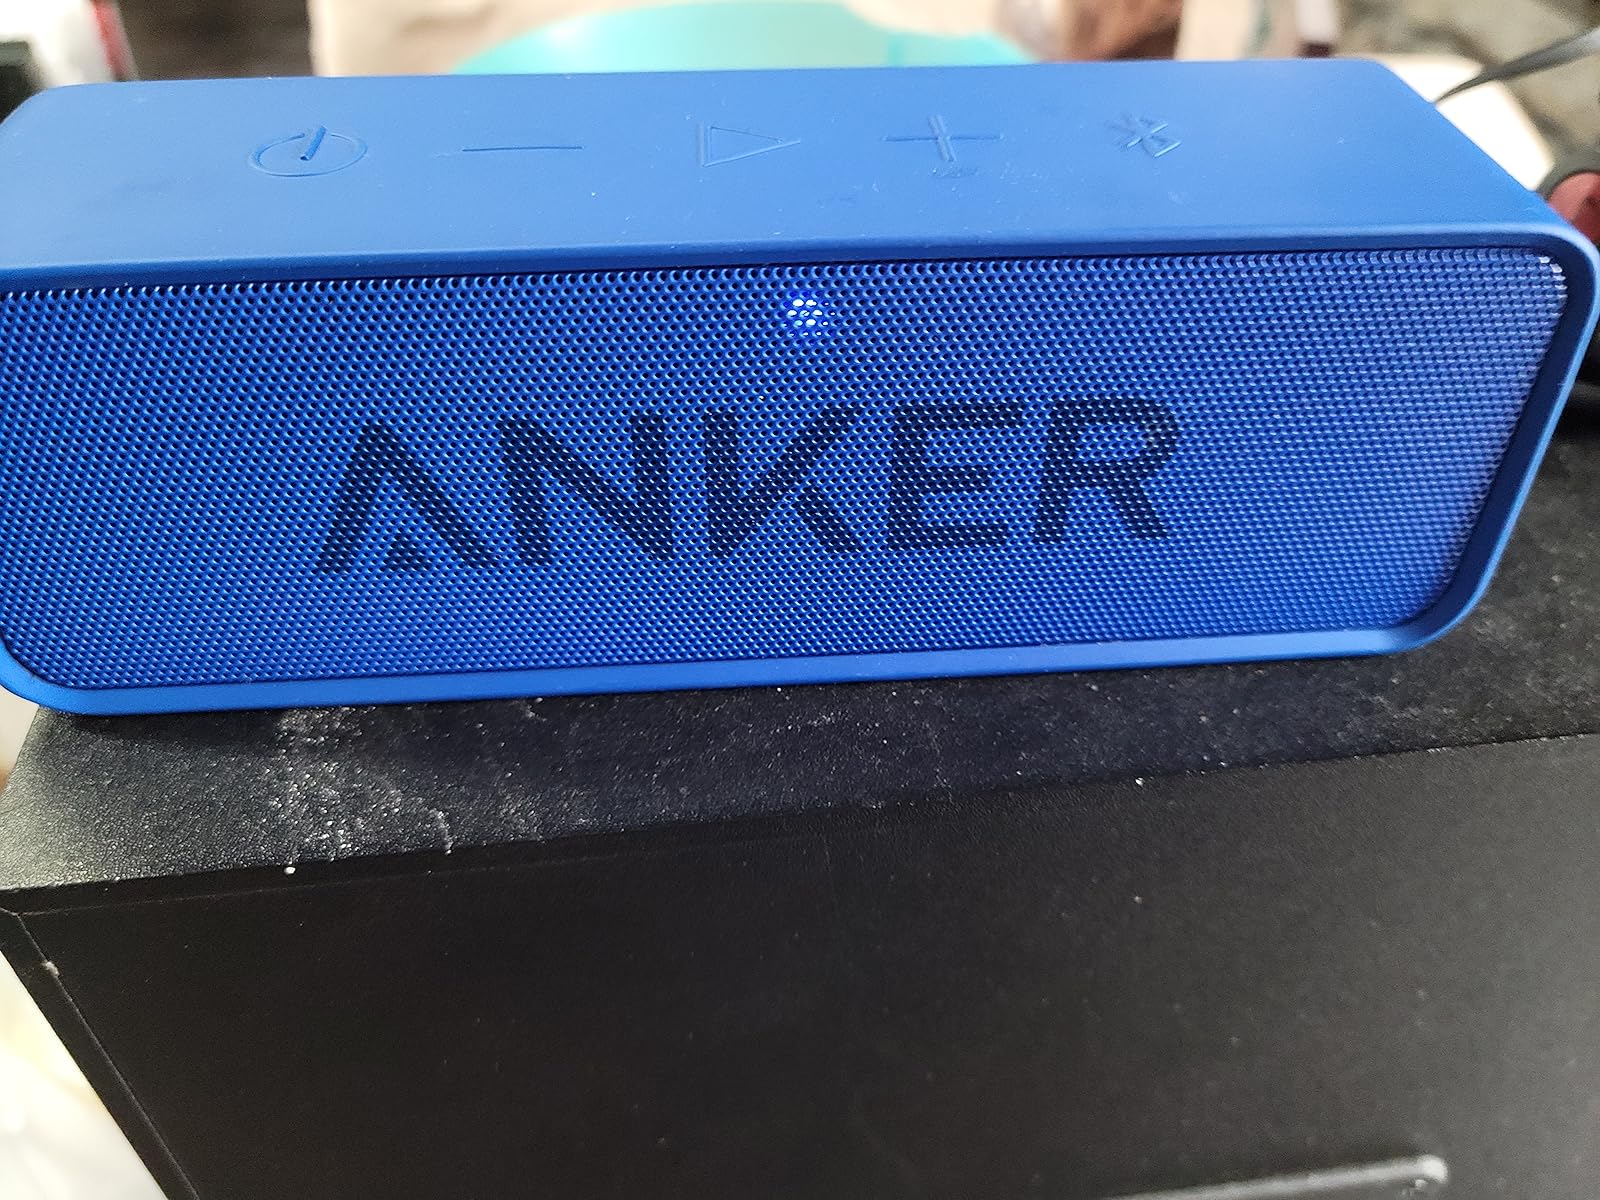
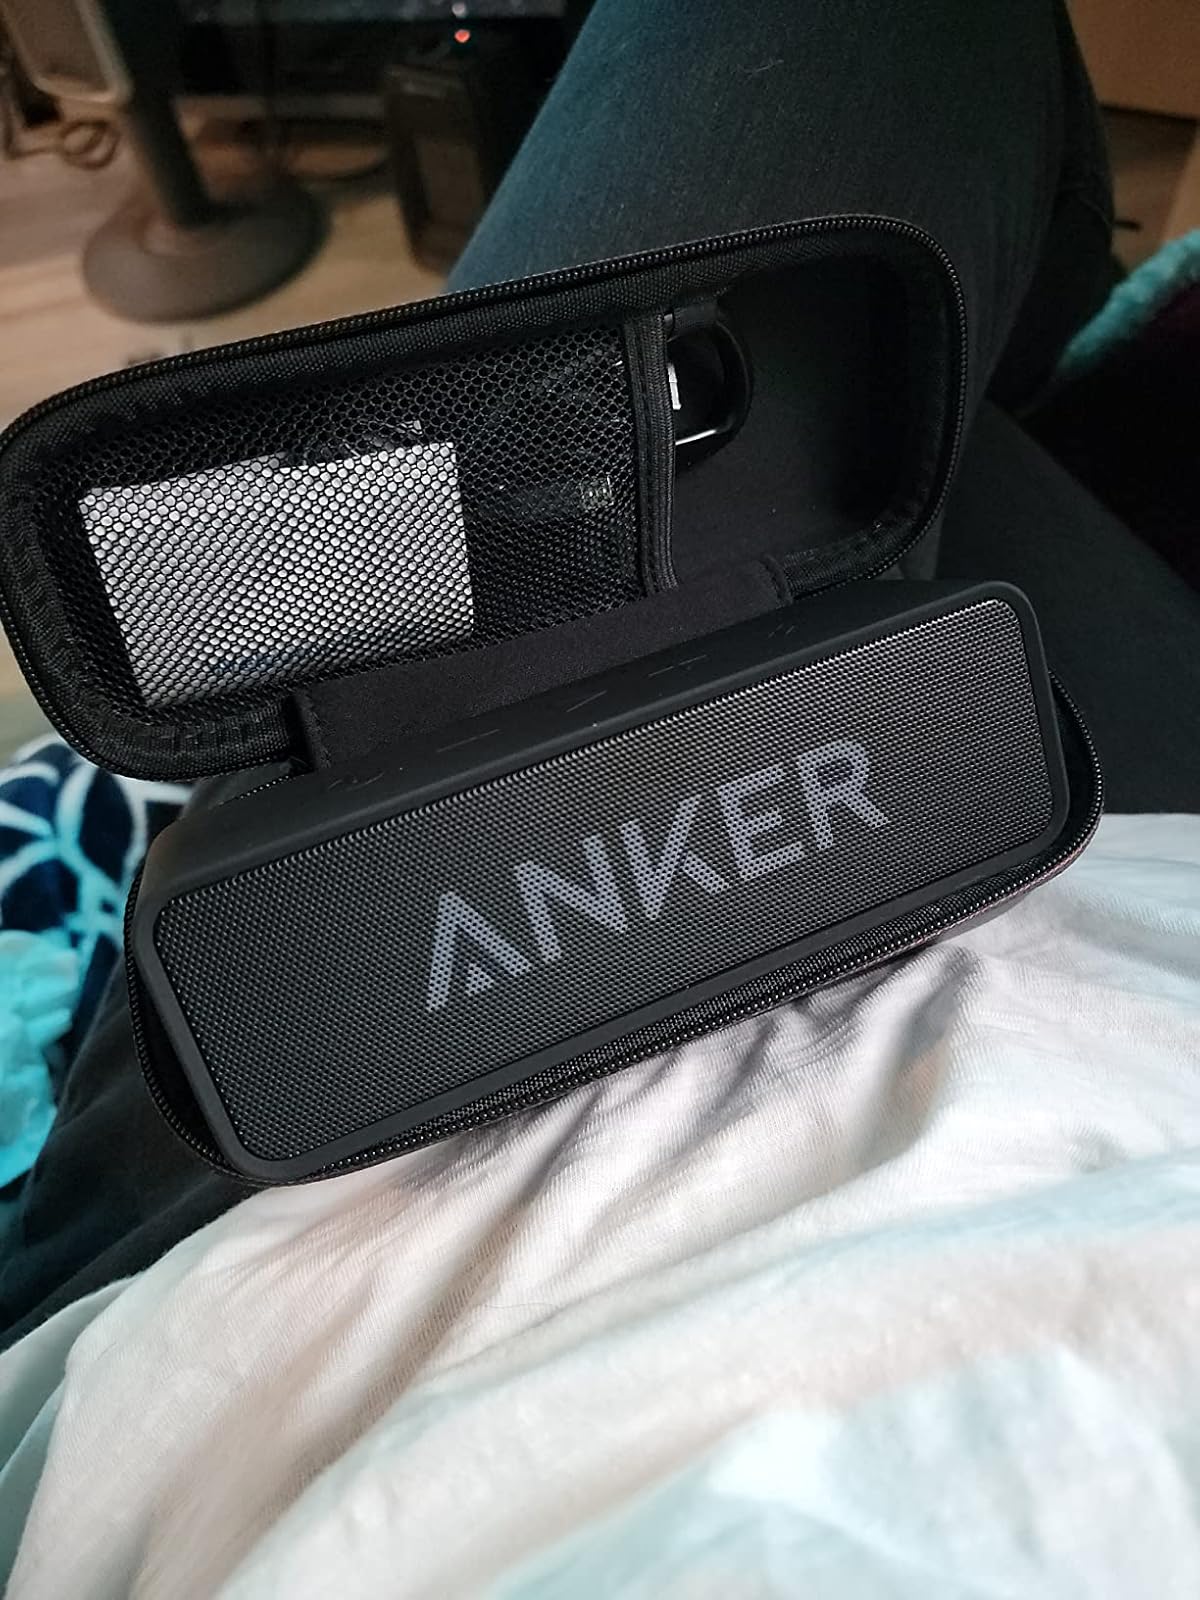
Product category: speaker
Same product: no